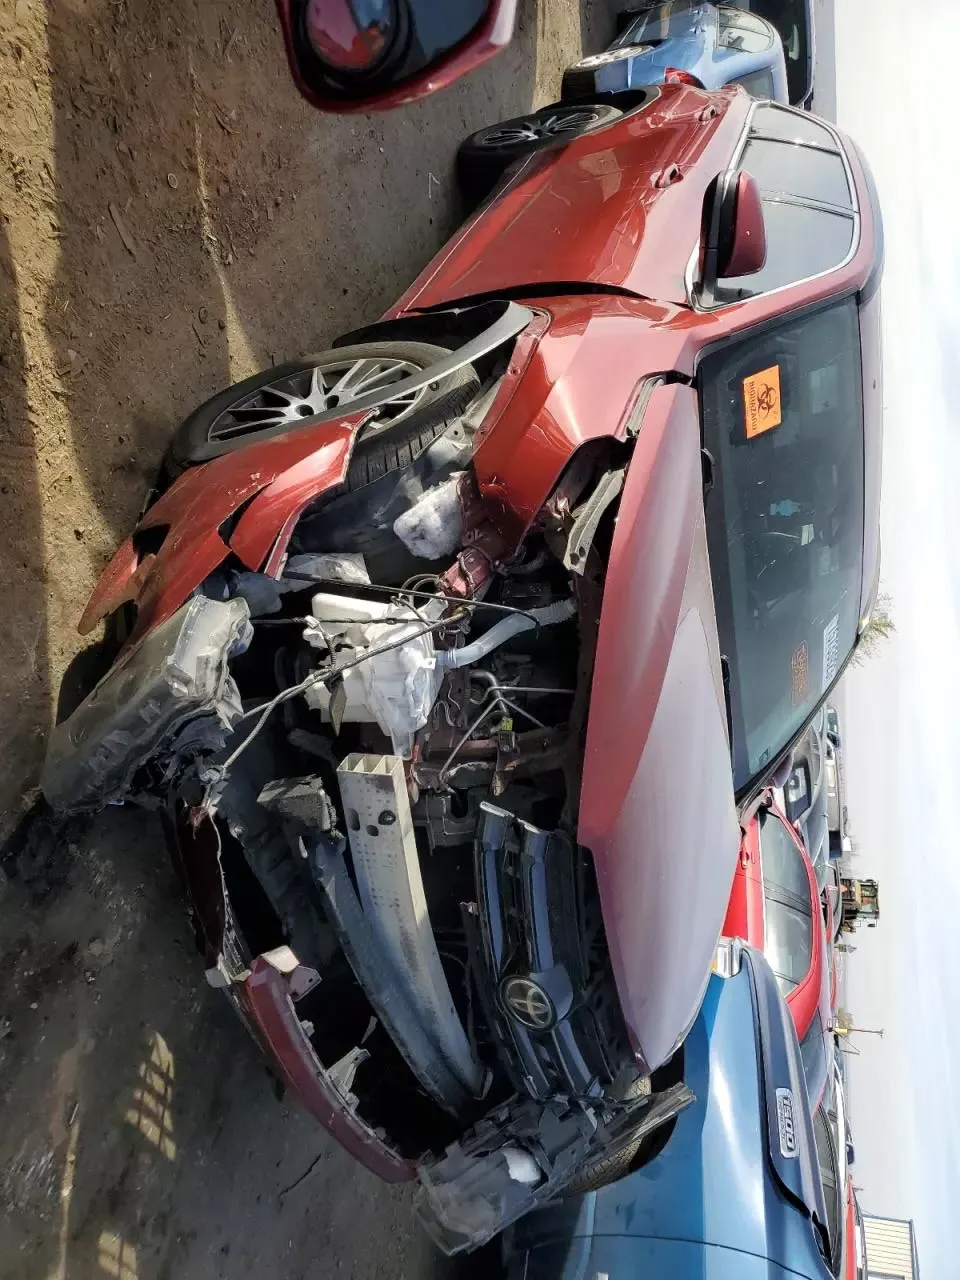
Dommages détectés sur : plaque d'immatriculation avant, pare-choc avant, feu avant droit, feu avant gauche, capot, aile avant droite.
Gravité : majeur